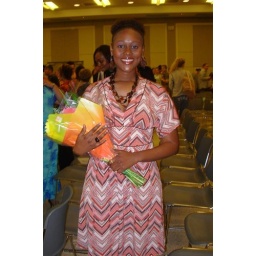
Taliah's clothing line was the most practical and wearable in the show. The best peice was the black and gold dress.